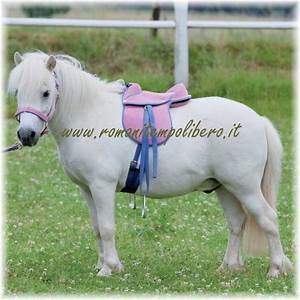
Label: horse